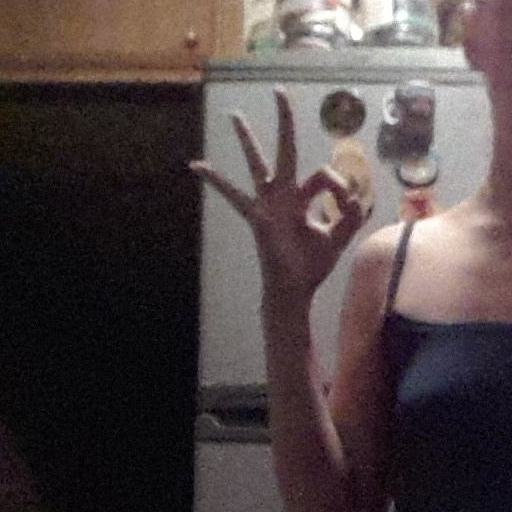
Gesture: ok